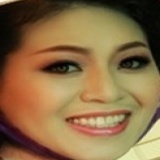
ca sĩ Anh Thơ